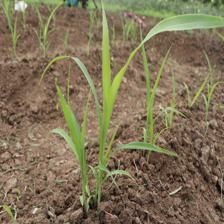
Label: Sorghum